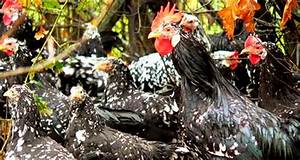
Label: gallina